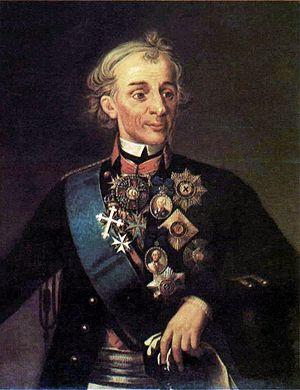
Alexandre Vassilievitch Souvorov, né le 13 novembre 1730 et mort le 6 mai 1800, comte Rymnitski, prince Italiski en raison de sa campagne en Italie, comte du Saint-Empire romain germanique, est un généralissime au service de l'Empire russe.
Généralissime, superlatif de général, est un grade et un titre militaire ; c'est un grade de général des armées, chef suprême des armées d'un État ou d'une coalition et des autres généraux en temps de guerre.